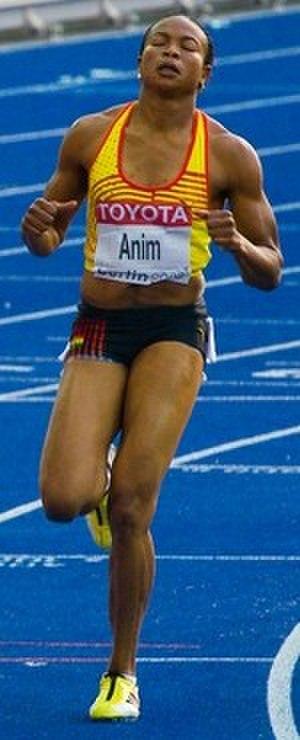
Vida Anim est une athlète ghanéenne spécialiste du 100 et du 200 mètres.